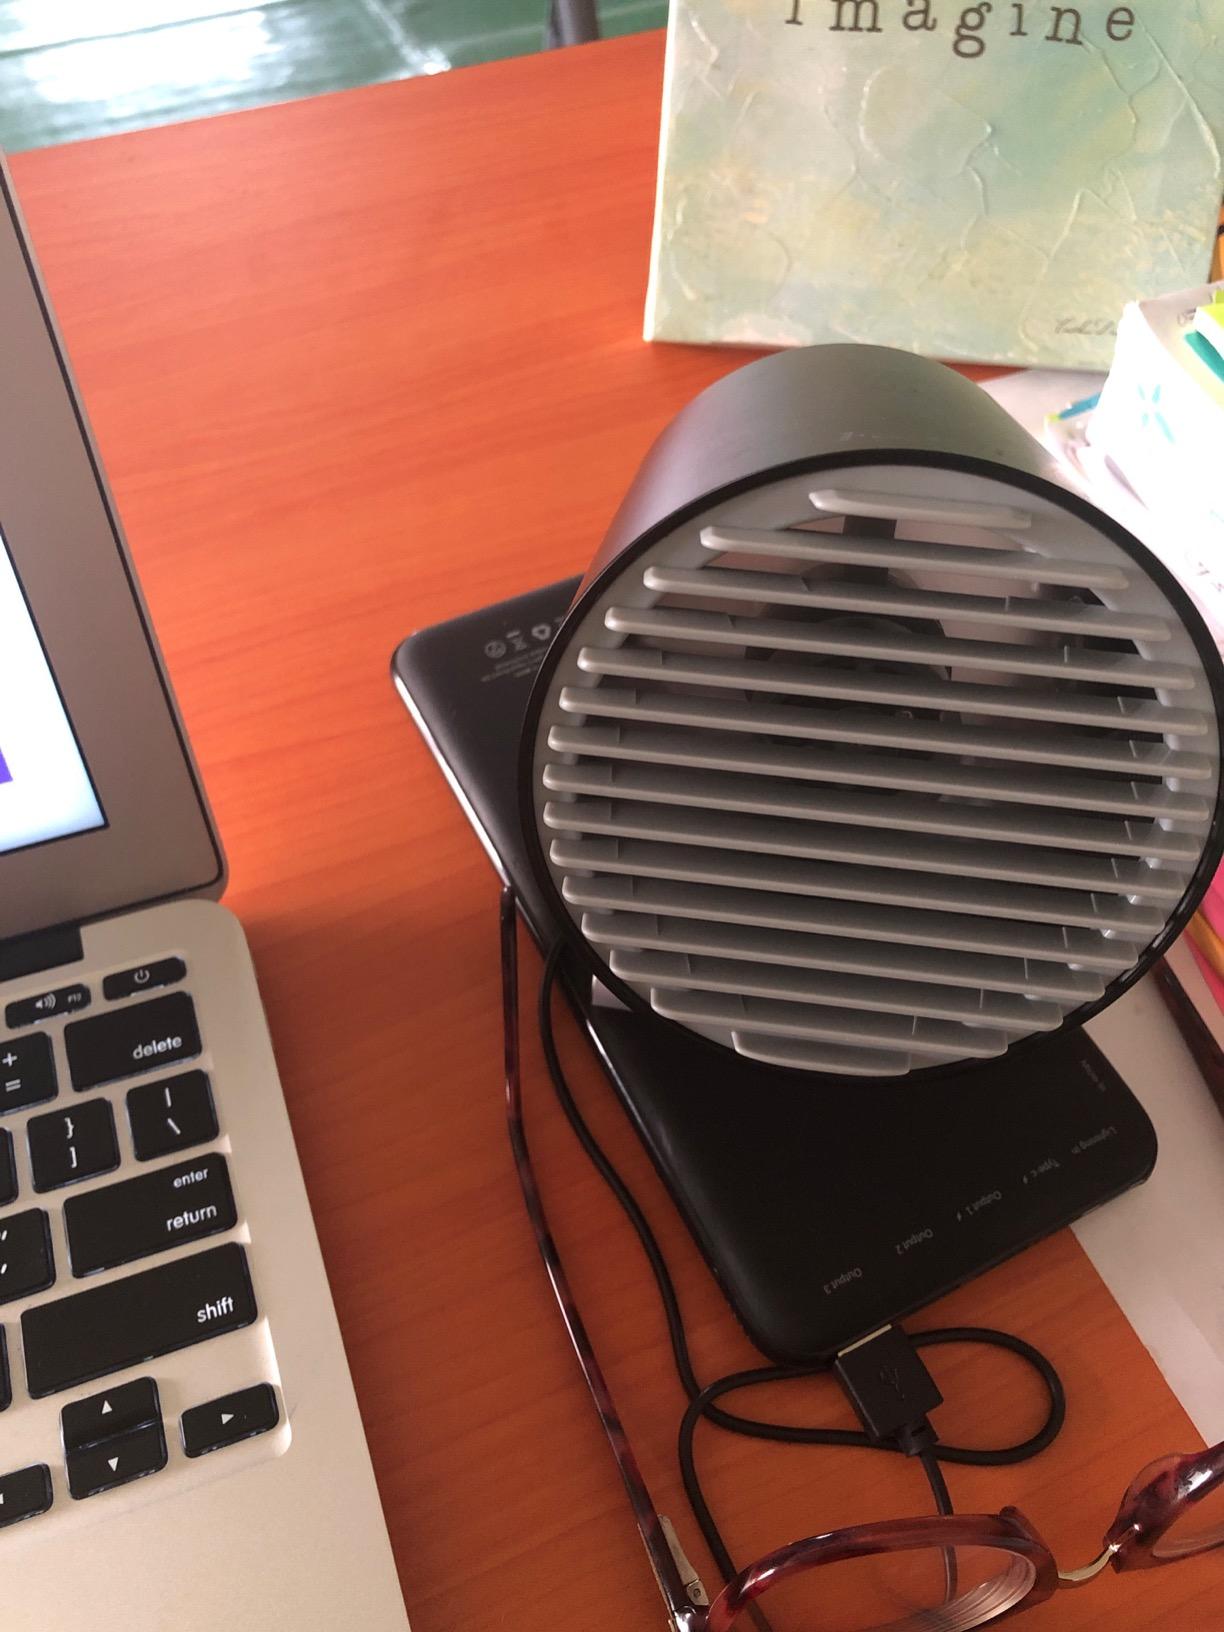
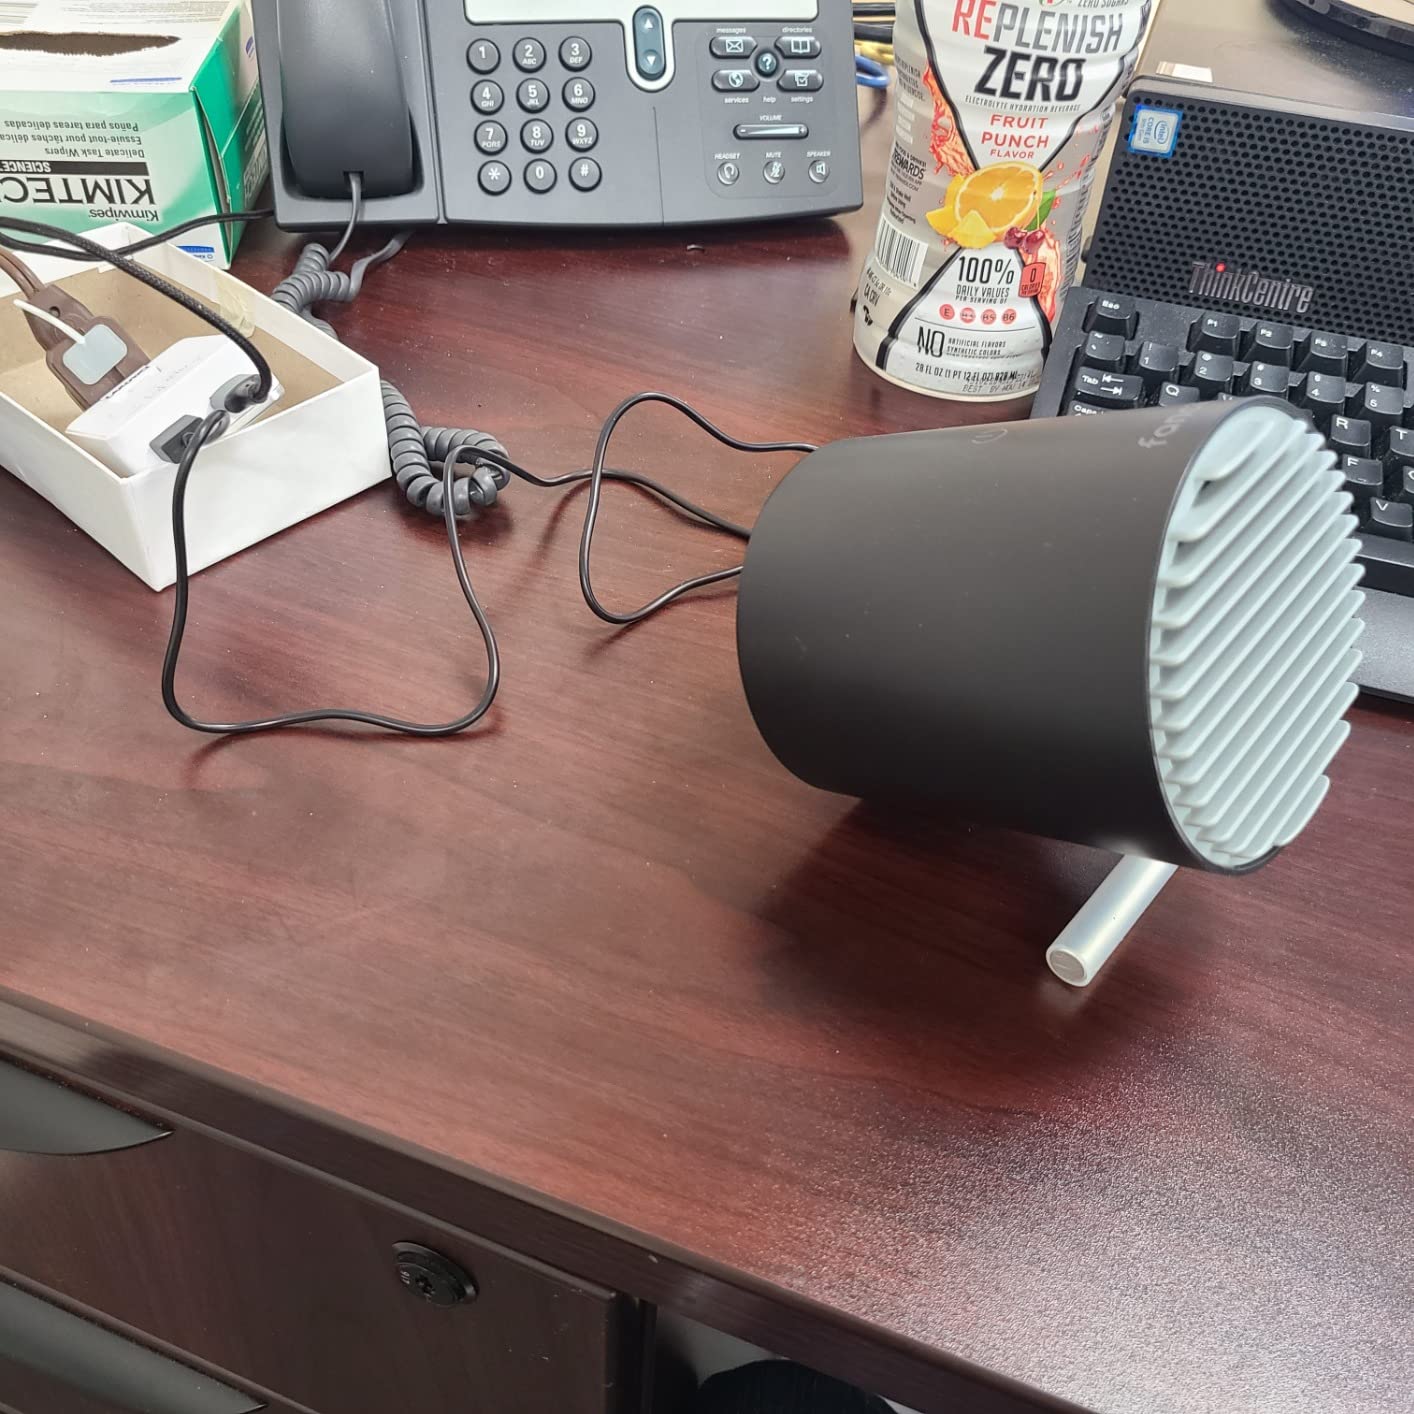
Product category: fan
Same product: yes